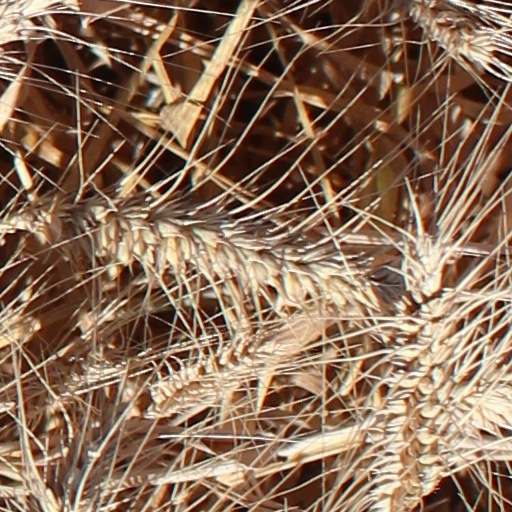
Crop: wheat